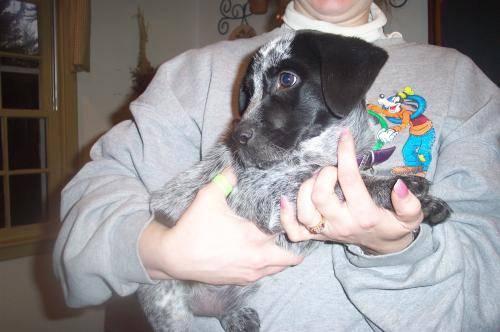
dog